2020–21 BCB President's Cup

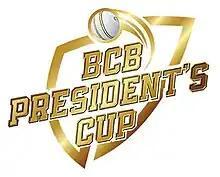
Logo of BCB President's Cup

The 2020–21 BCB President's Cup was a cricket competition that took place in Bangladesh from 11 to 25 October 2020. It was the first cricket to be played in Bangladesh since the start of the COVID-19 pandemic in March 2020. Three teams took part, with all the matches played at the Sher-e-Bangla National Cricket Stadium in Mirpur. The final was originally scheduled to be played on 23 October, but was moved back to 25 October due to the forecast of bad weather in Dhaka.